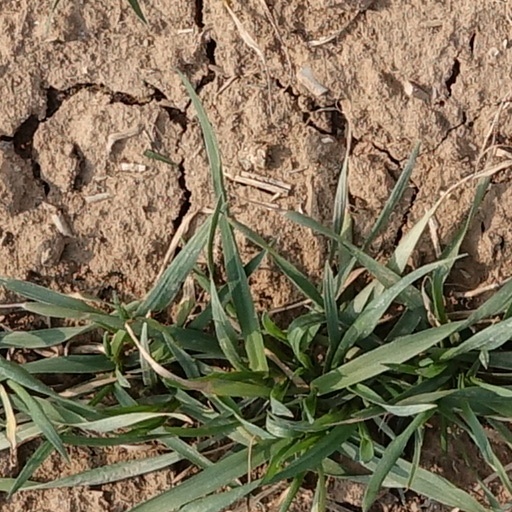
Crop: wheat